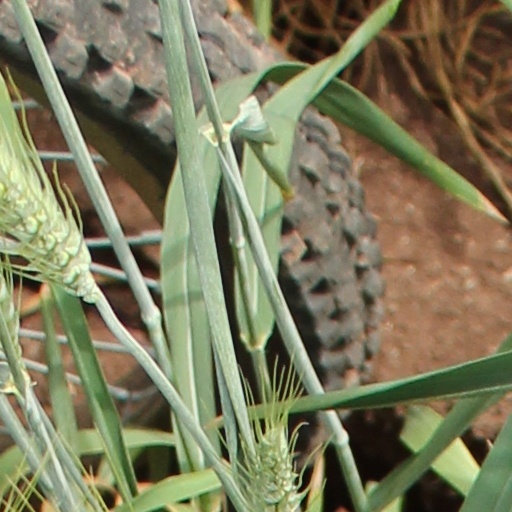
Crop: wheat